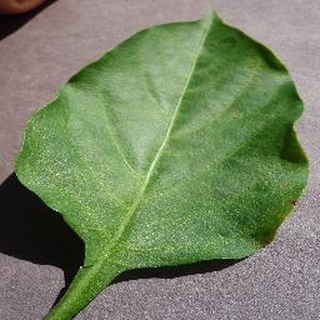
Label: healthy_bell_pepper